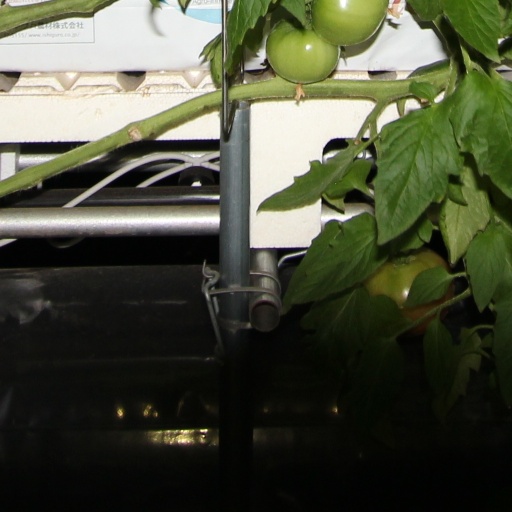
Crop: tomato